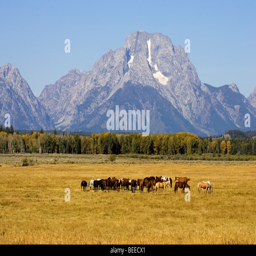
a small herd of horses in a pasture below us county